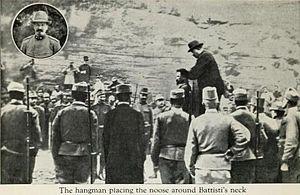
Cesare Battisti, né et mort à Trente, est un journaliste, géographe, homme politique socialiste et un révolutionnaire irrédentiste italien.